Tal Ohana

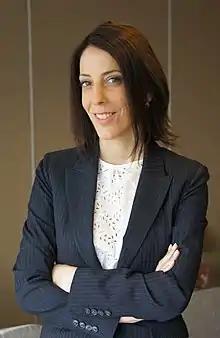
Tal Ohana

Tal Ohana was elected mayor of Yeruham in 2018. She is the first woman to serve in this position in the town's history.